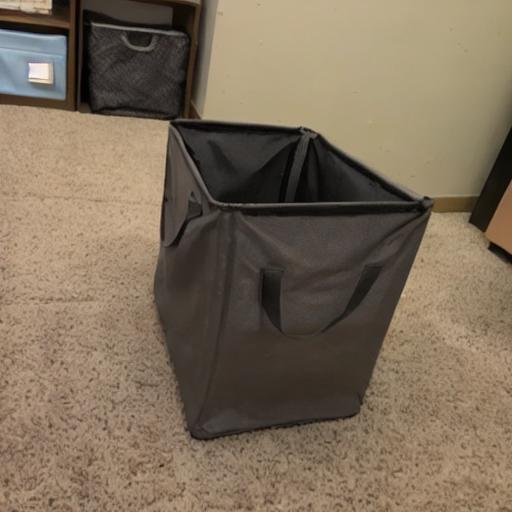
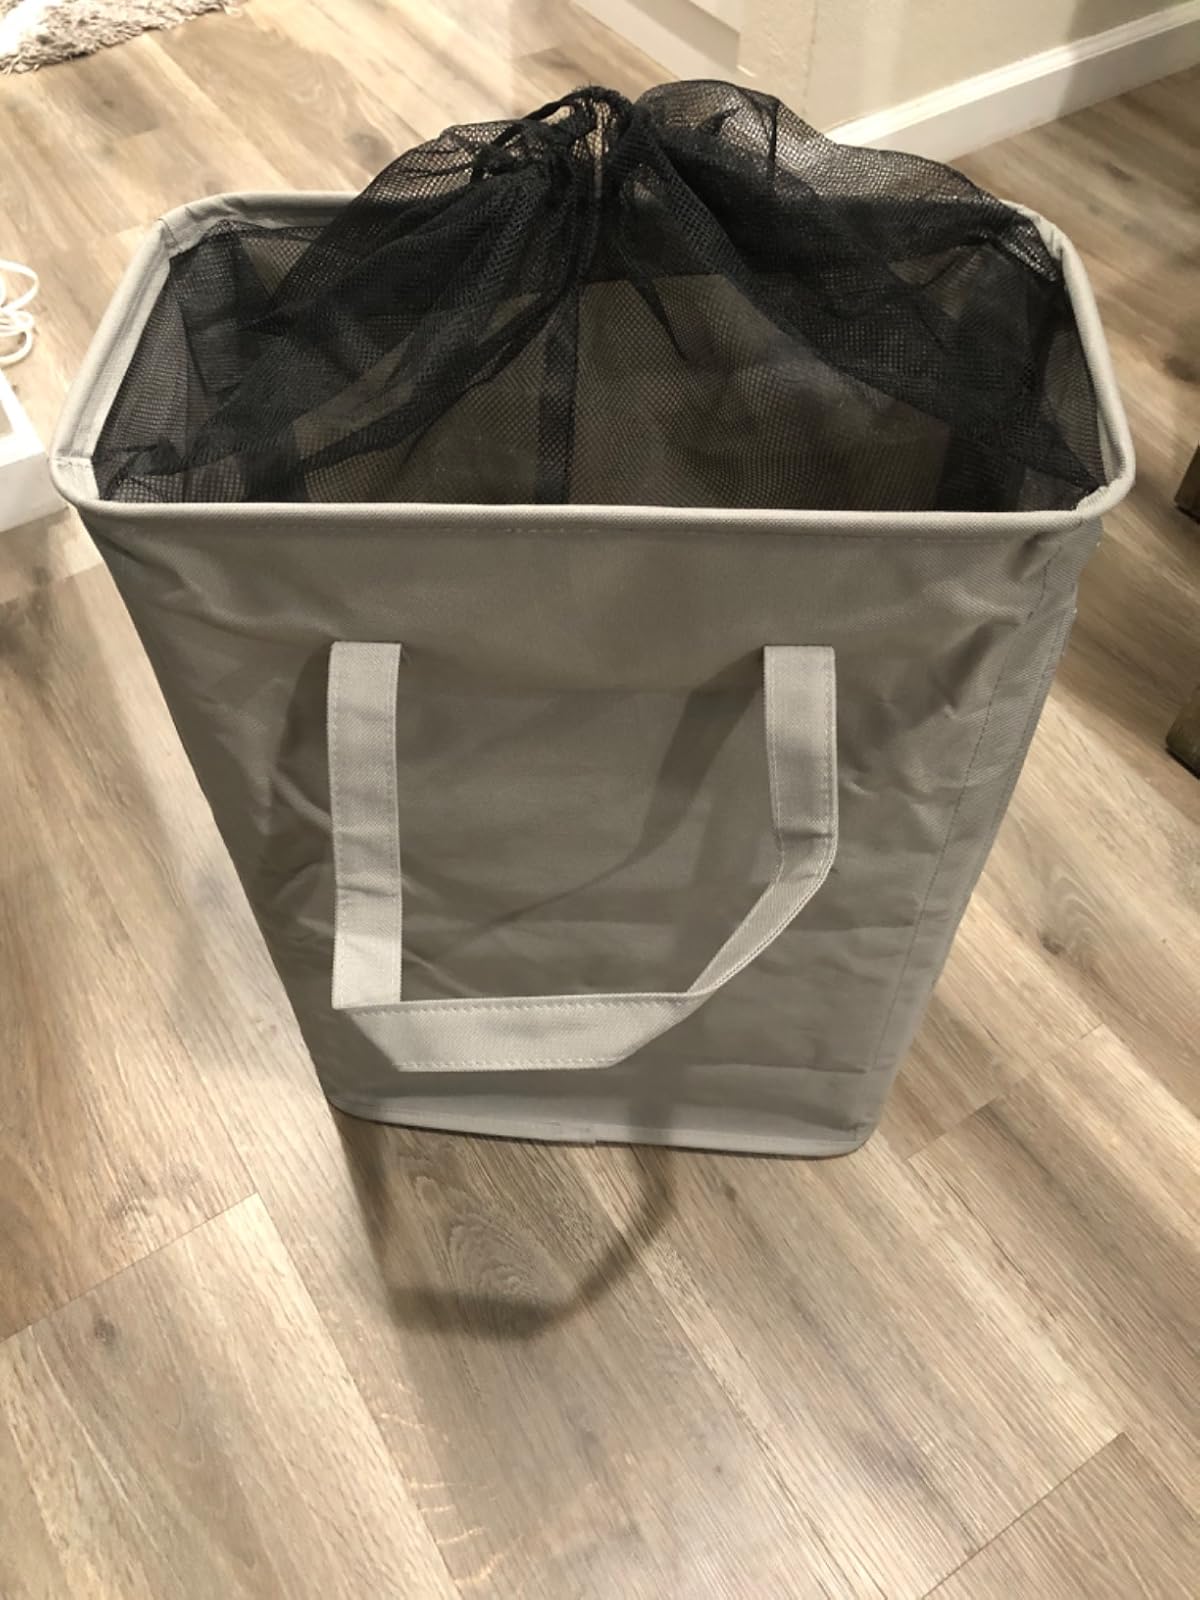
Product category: items_hamper
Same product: no